List of tallest buildings in Ho Chi Minh City

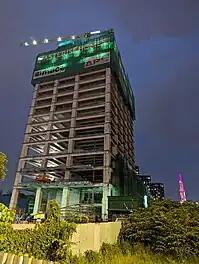
July 2023 progress of Marina Central Tower

Note: items "in italics" represent the estimated height of that building calculated based on the number of floors or according to buildings in the same complex